Paul Winfield

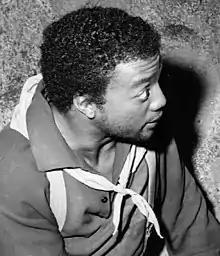
Winfield in "The High Chaparral" (1969)

Paul Edward Winfield (May 22, 1939 – March 7, 2004) was an American actor. He was known for his portrayal of a Louisiana sharecropper who struggles to support his family during the Great Depression in the landmark film "Sounder" (1972), which earned him an Academy Award nomination. Winfield portrayed Martin Luther King Jr. in the 1978 television miniseries "King", for which he was nominated for an Emmy Award. Winfield was also known for his roles in "", "The Terminator, L.A. Law," and 24 episodes of the sitcom "227". Winfield received four Emmy nominations overall, winning in 1995 for his 1994 guest role in "Picket Fences".